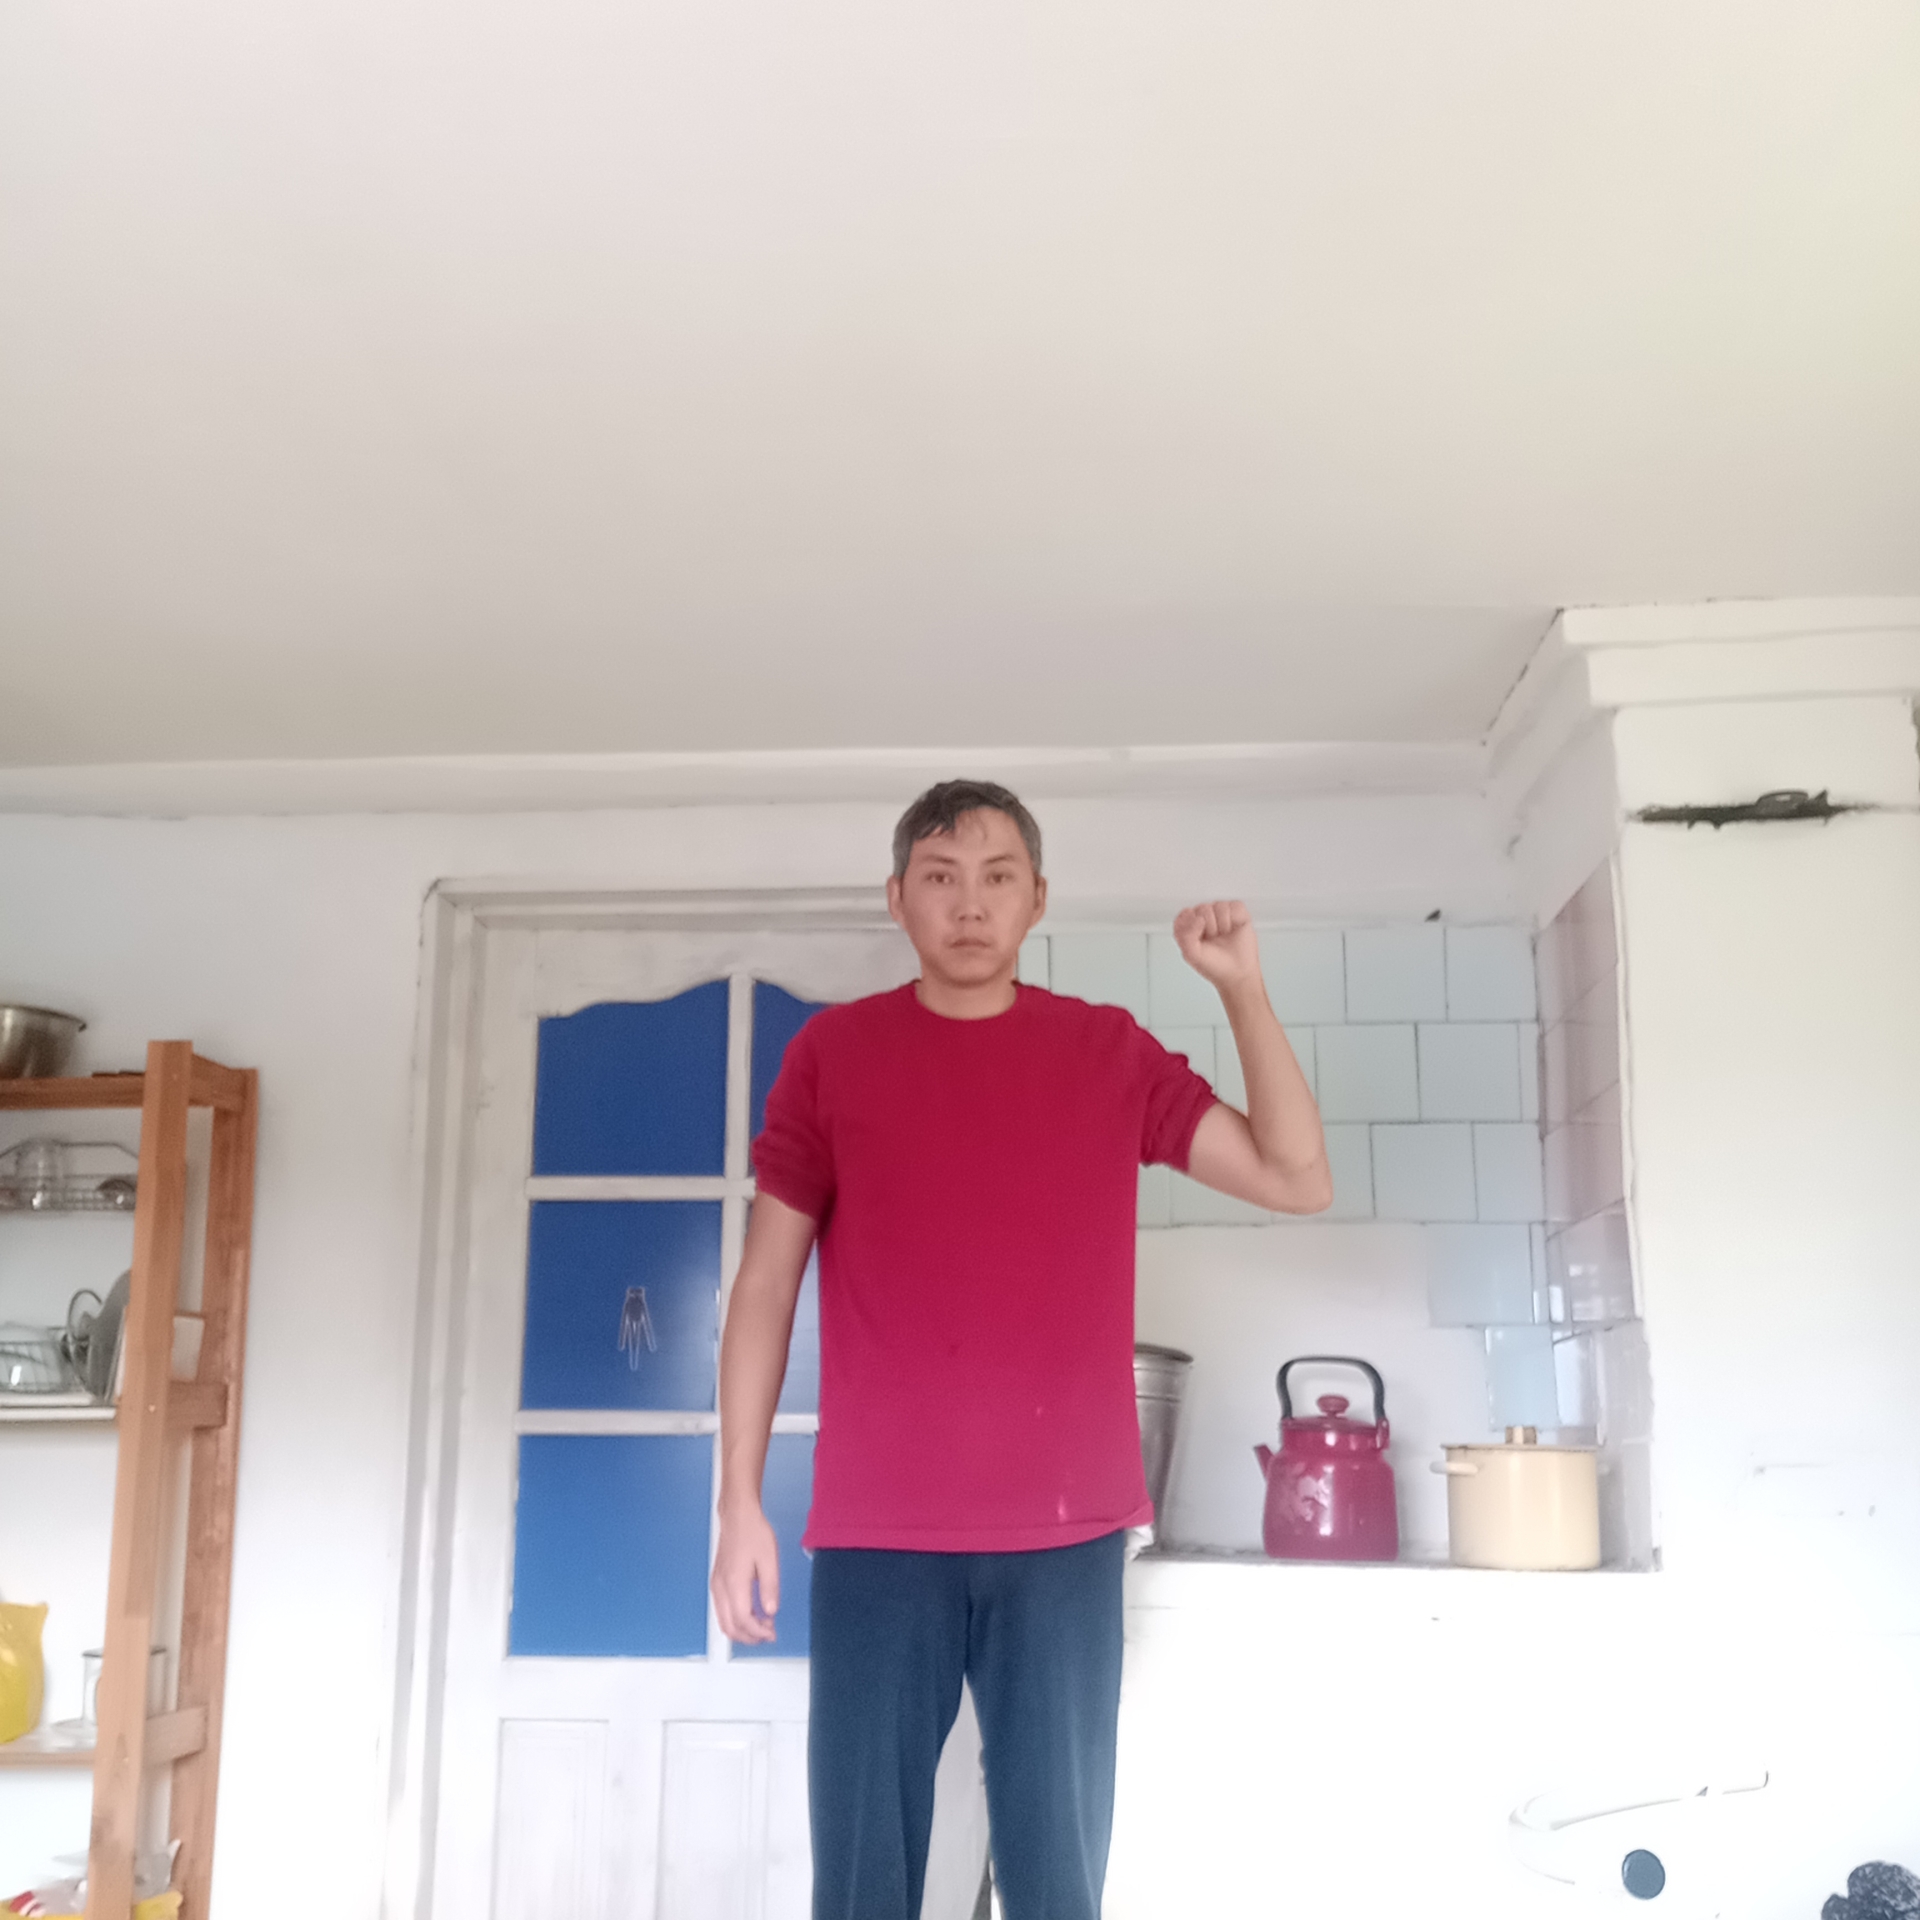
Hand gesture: fist